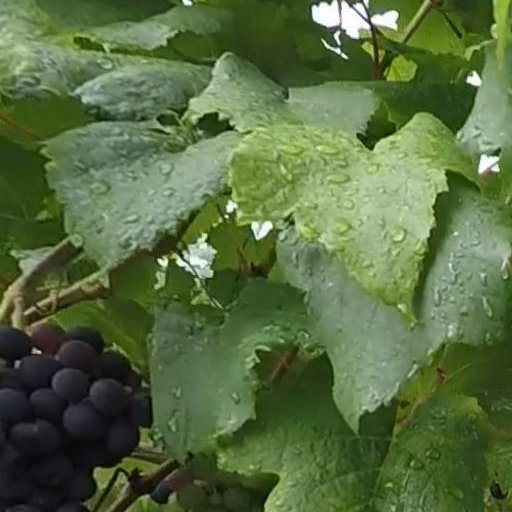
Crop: grape